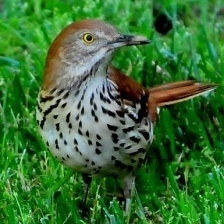
Species: BROWN THRASHER
Scientific name: TOXOSTOMA RUFUM